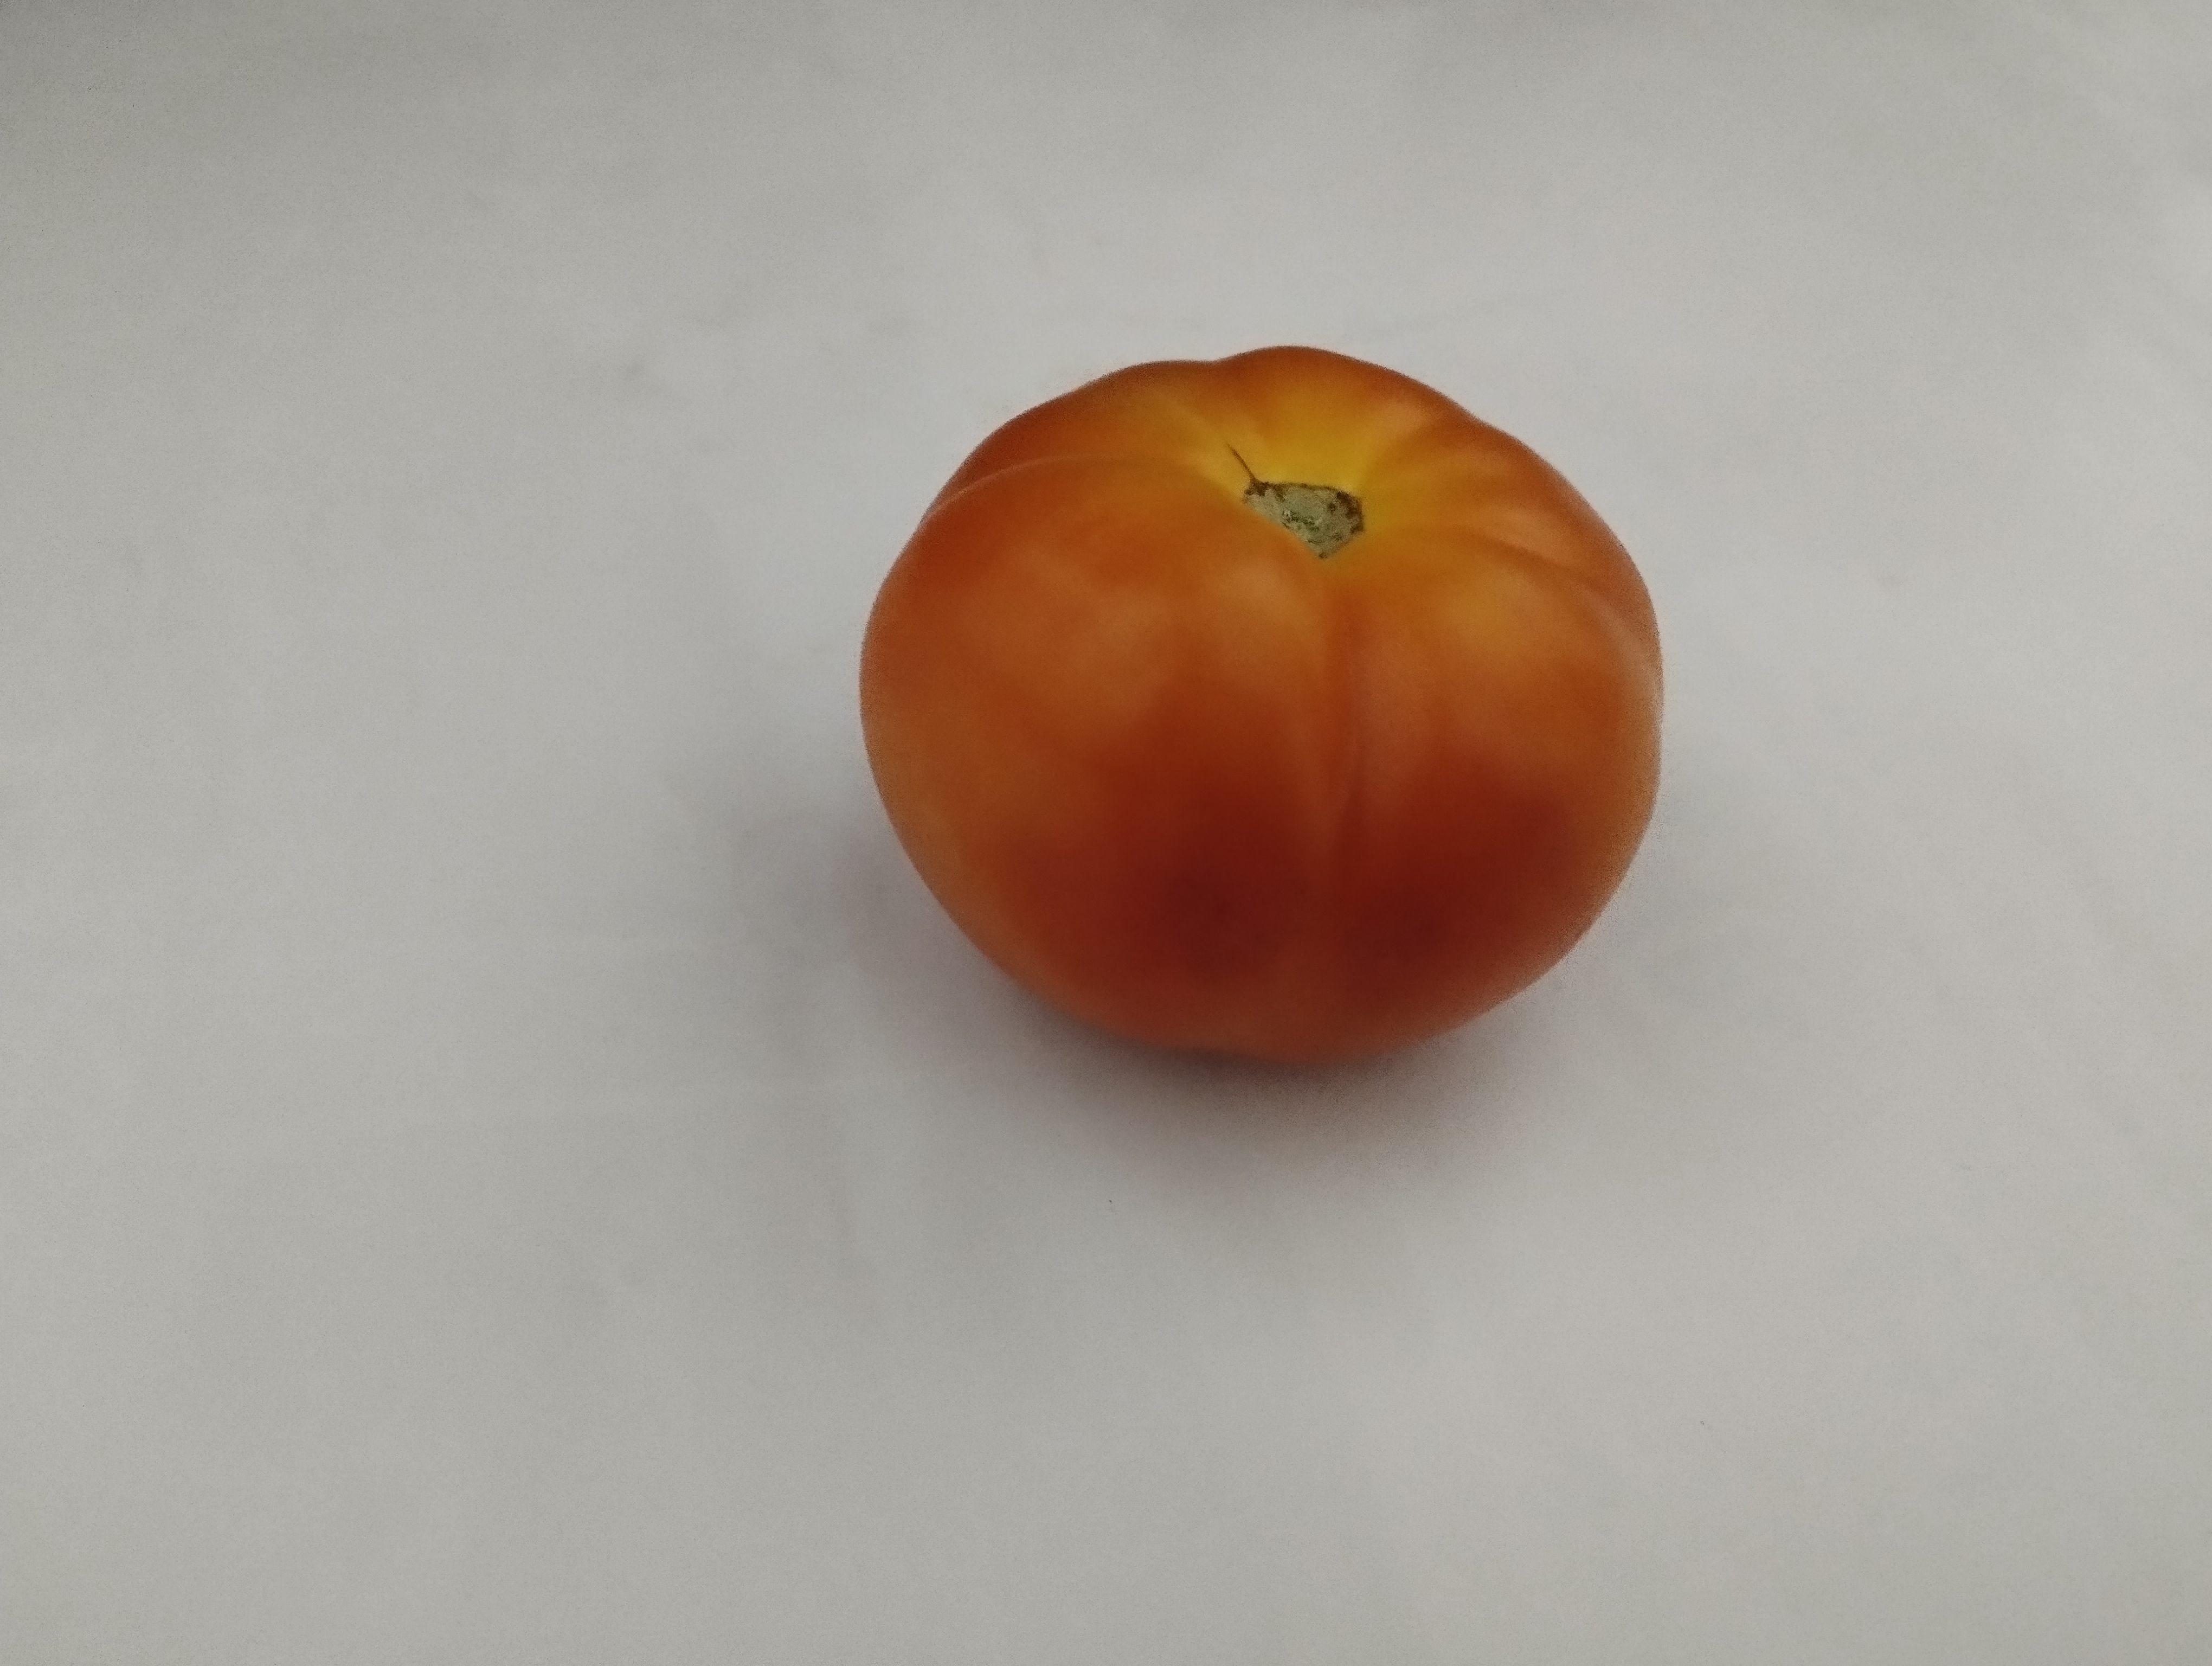
Label: Solanum Iycopersicum